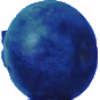
Label: Huckleberry 1